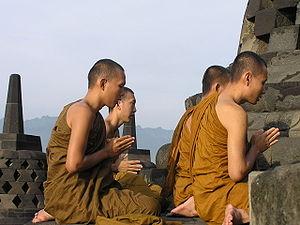
Le safran est un produit agricole classé dans la famille des épices. Il est obtenu par la culture de Crocus sativus L. et par prélèvement et déshydratation des trois stigmates rouges, dont la longueur varie généralement entre 2,5 à 3,2 cm.
Le temple de Borobudur est une importante construction bouddhiste, bâtie aux VIIIᵉ et IXᵉ siècles à l’époque de la dynastie Sailendra dans le centre de l’île de Java en Indonésie.